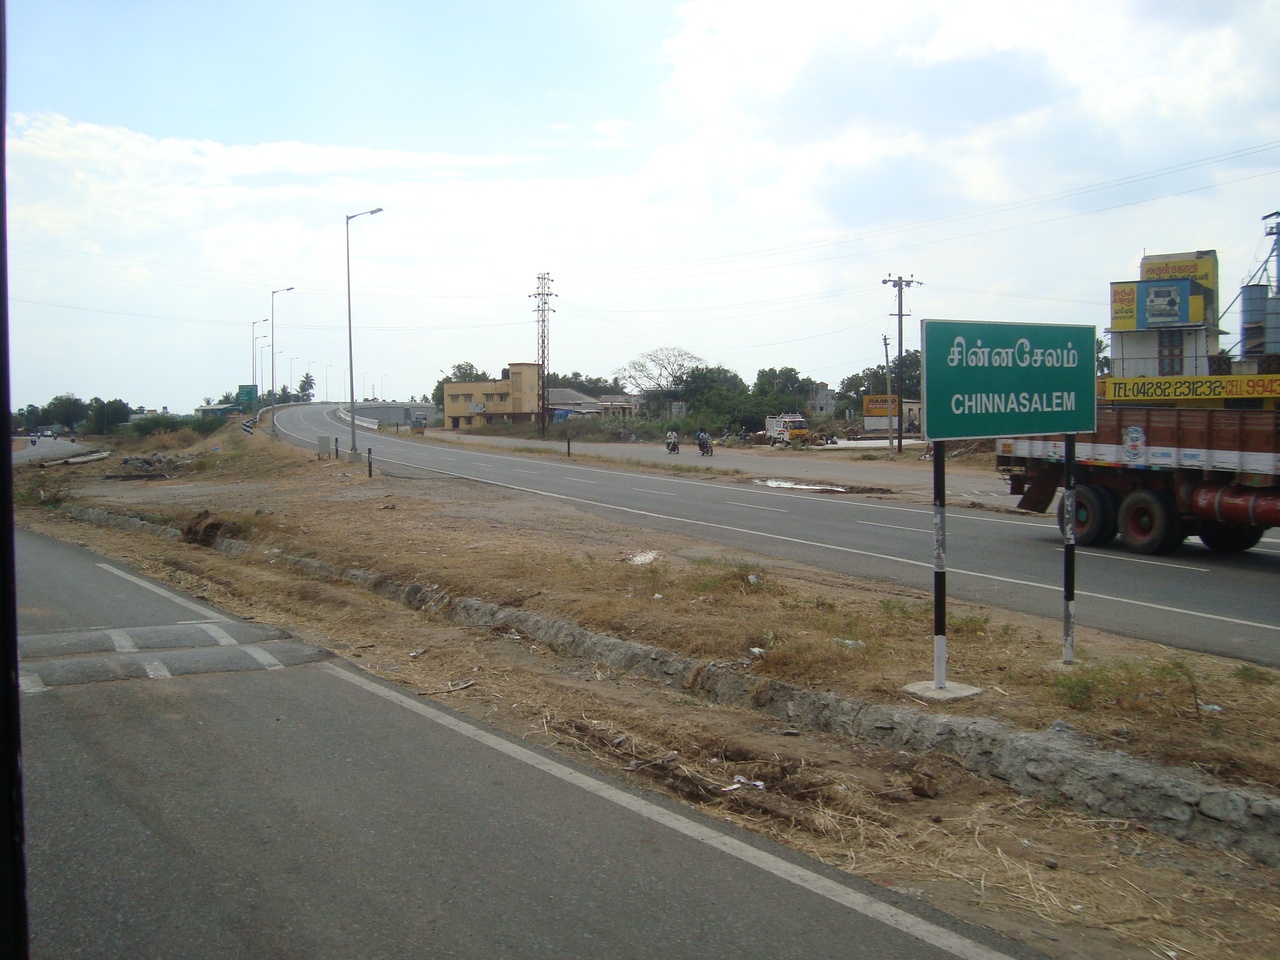
chinnasalem bypass road starting point,chinnasalem,villupuram district,TamilNadu